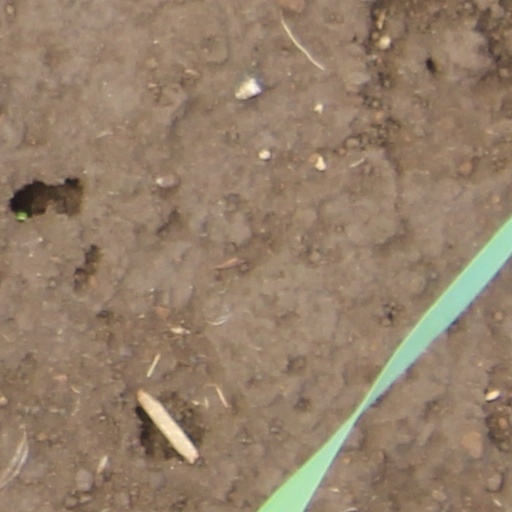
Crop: wheat